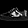
Label: Sneaker